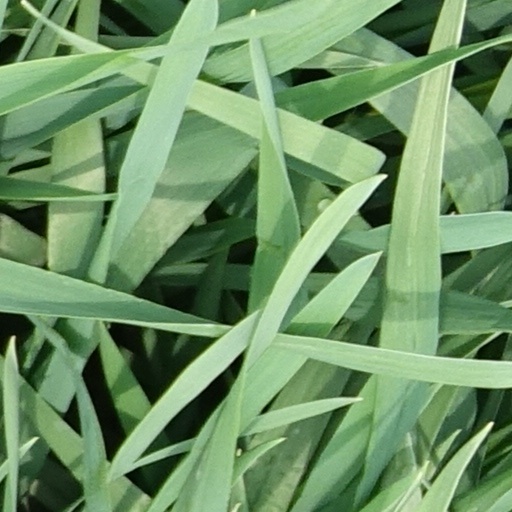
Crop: wheat